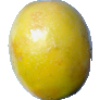
Label: Maracuja 1